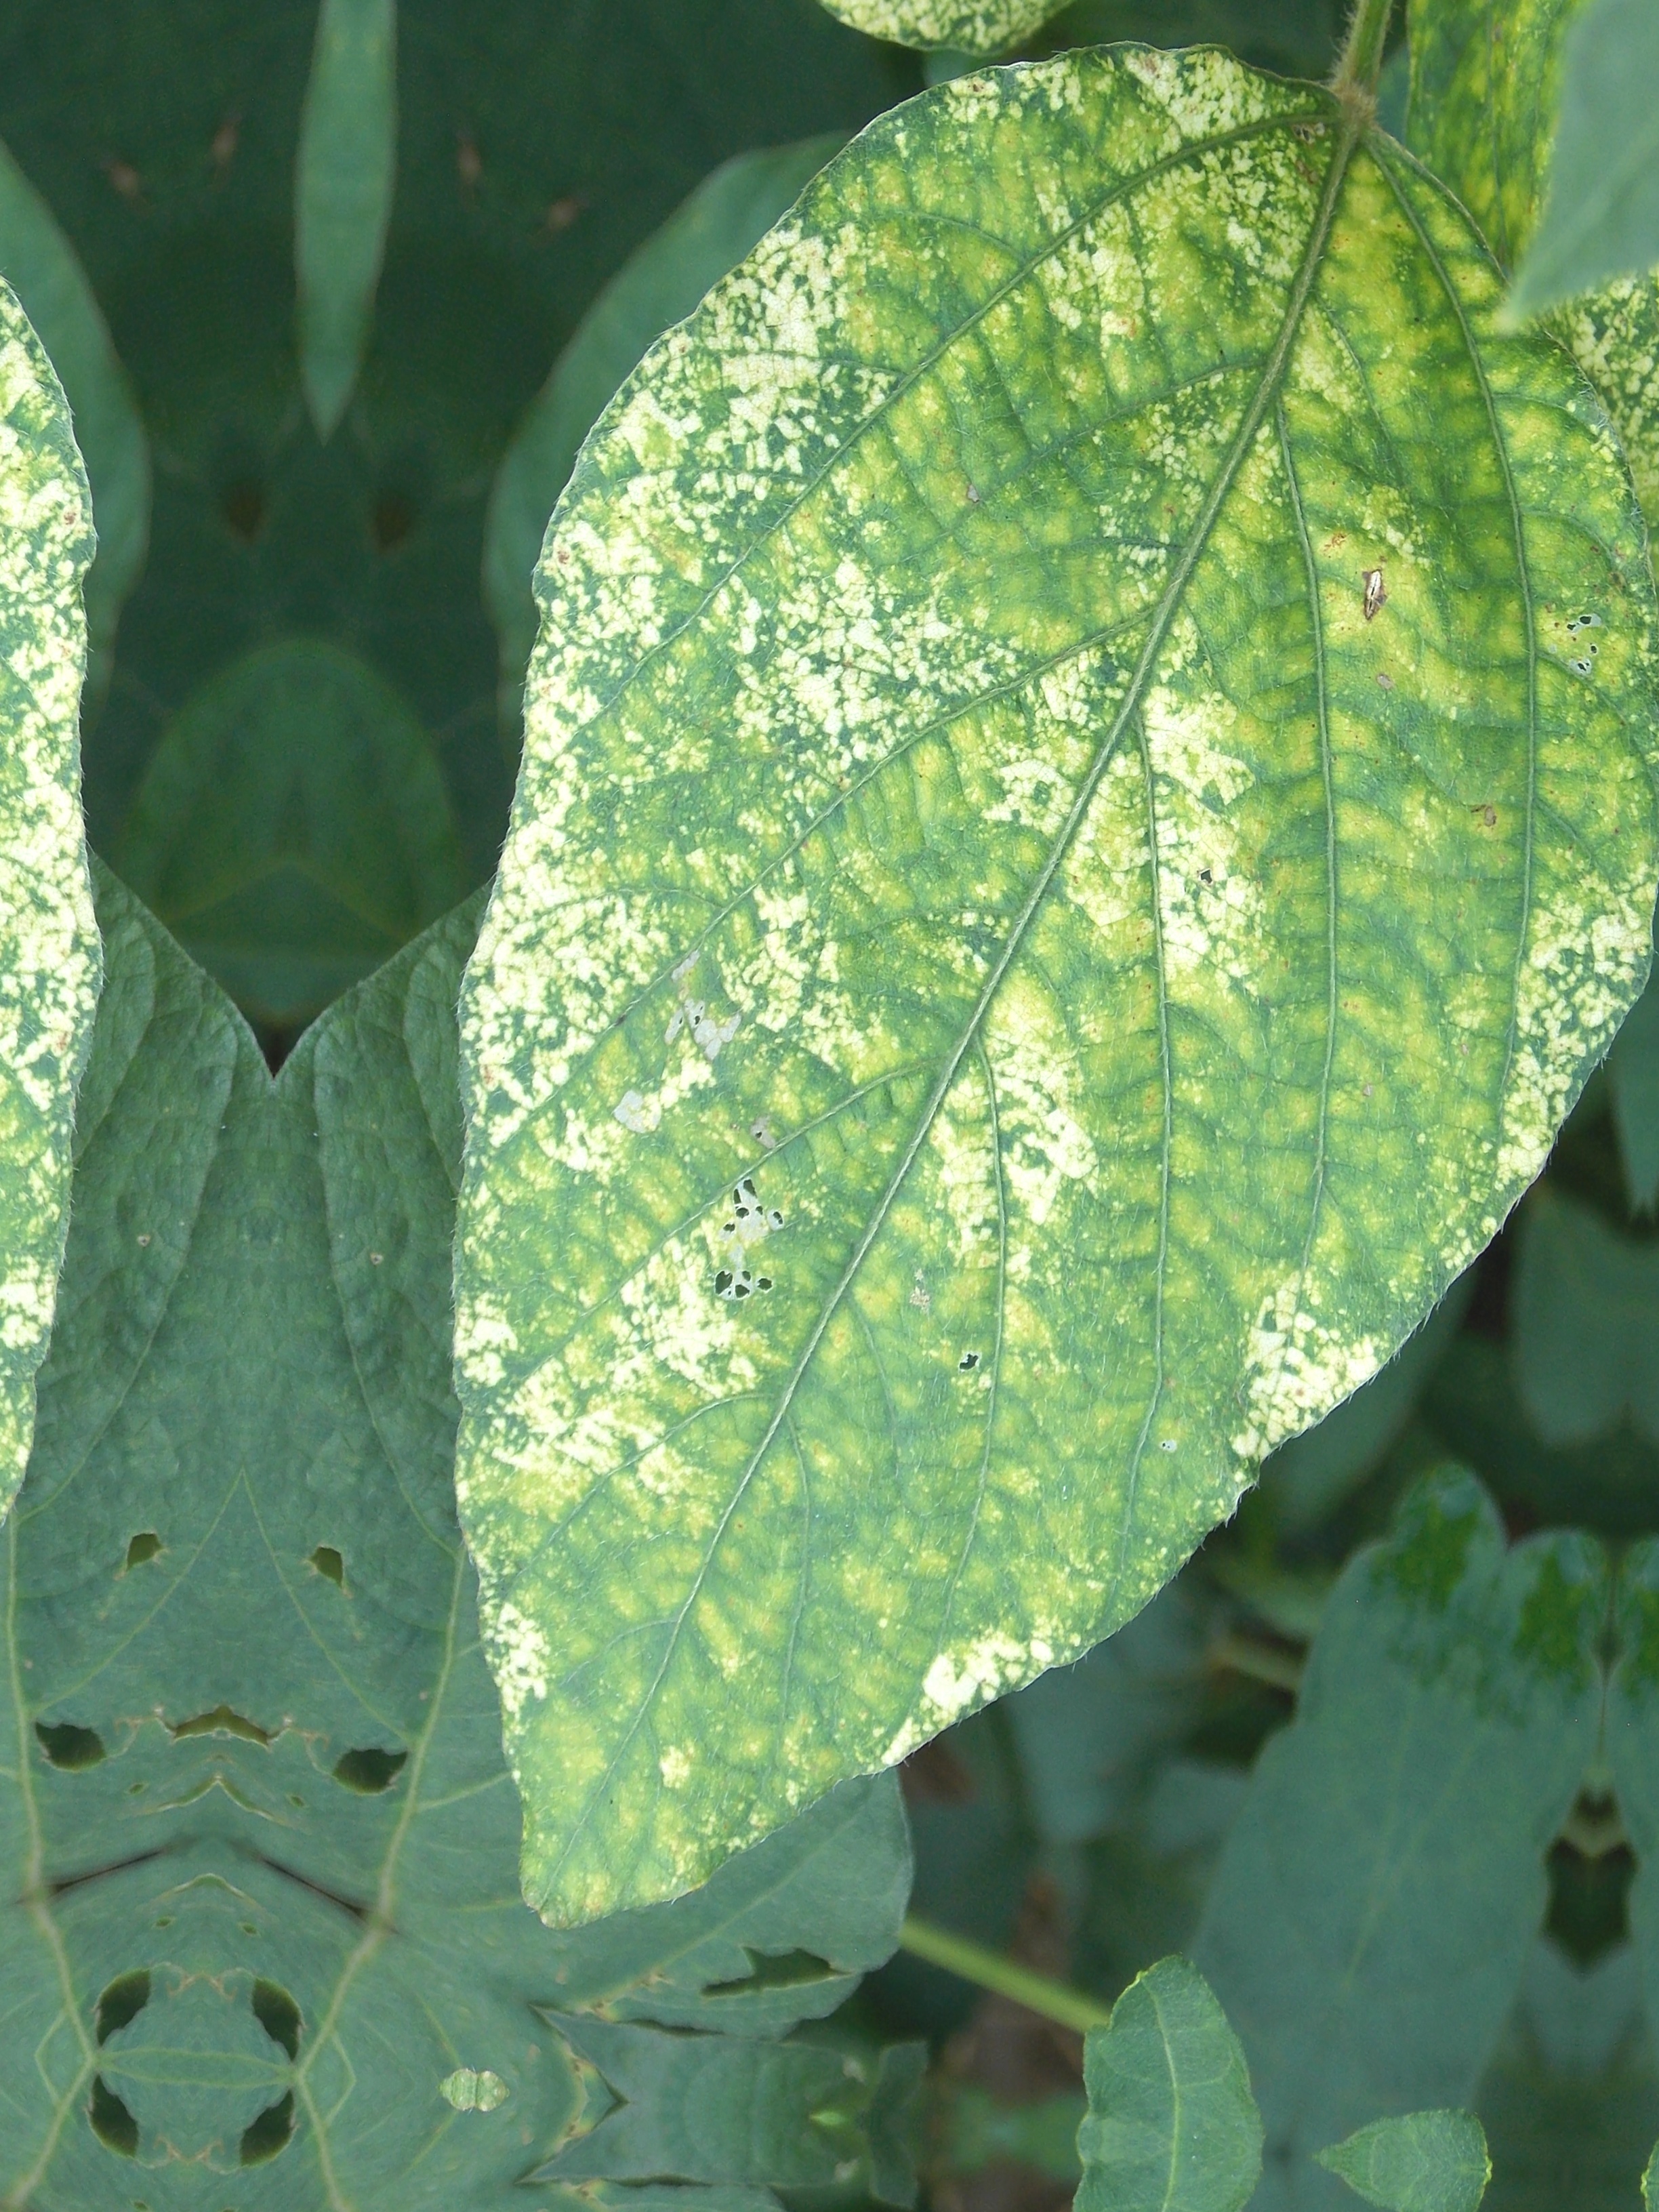
Label: Disease